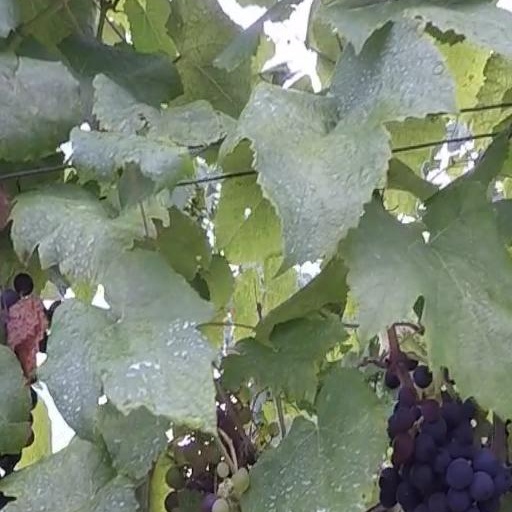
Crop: grape